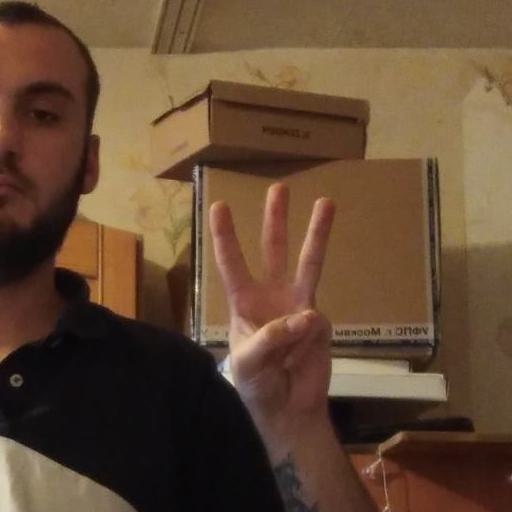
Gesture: three